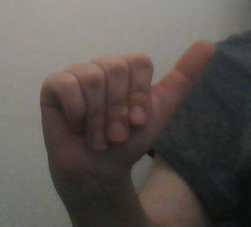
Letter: dhad